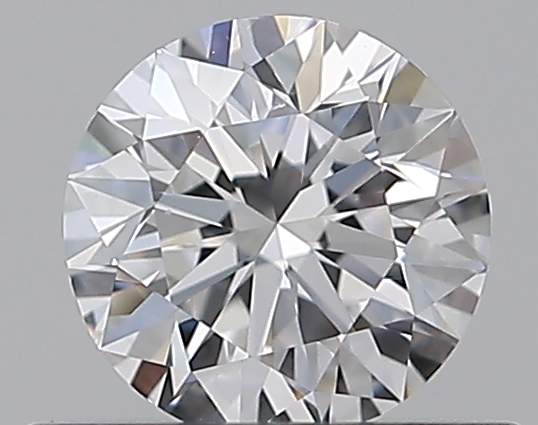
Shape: round
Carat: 0.5
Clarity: VS2
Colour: E
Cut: EX
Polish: EX
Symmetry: VG
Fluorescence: N
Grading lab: GIA
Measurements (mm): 5.04 x 5.07 x 3.17